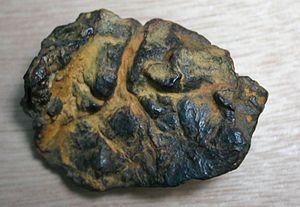
L'astroblème de Charlevoix désigne les restes d'un ancien cratère d'impact météoritique qui est situé dans la région de Charlevoix, au Québec. Avec un diamètre de 54 km, c'est, en date d'avril 2019, le onzième plus grand site d'impact identifié sur Terre, et le troisième plus grand au Canada, derrière ceux de Sudbury et de Manicouagan.